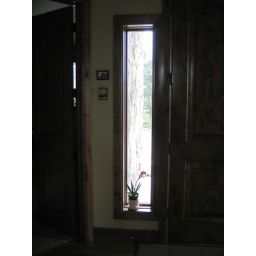
by the main entrance, put freesia plant in the window and small paintings on the wall